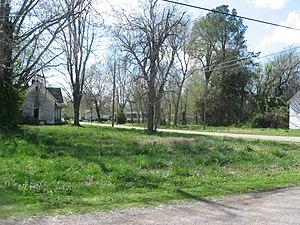
Rives est une municipalité américaine située dans le comté d'Obion au Tennessee.